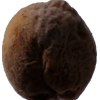
Label: peach